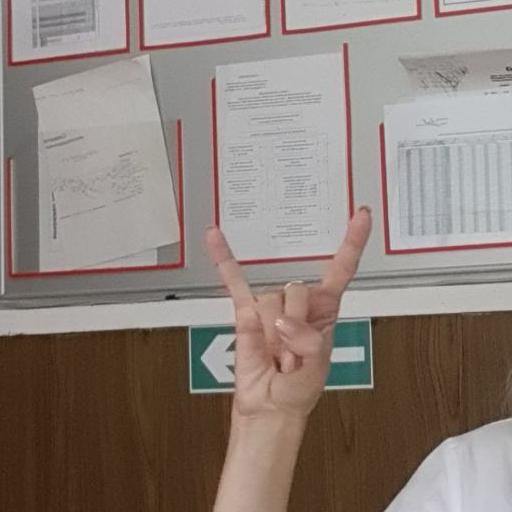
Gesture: rock